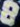
Number: 8